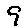
Label: 9